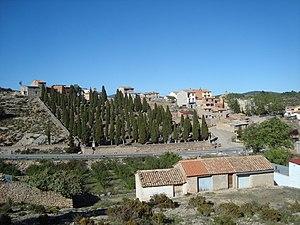
Zucaina, en castillan et officiellement, est une commune d'Espagne de la province de Castellón dans la Communauté valencienne. Elle est située dans la comarque de l'Alto Mijares et dans la zone à prédominance linguistique castillane.